Vitamin K2

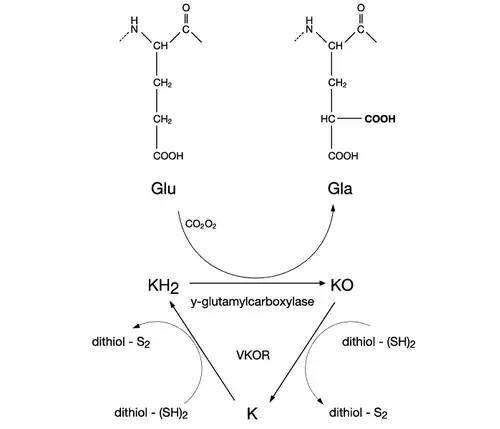
Carboxylation reaction – the vitamin K cycle

Carboxylation of these vitamin K-dependent Gla-proteins, besides being essential for the function of the protein, is also an important vitamin recovery mechanism since it serves as a recycling pathway to recover vitamin K from its epoxide metabolite (KO) for reuse in carboxylation.